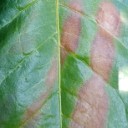
Label: Phoma